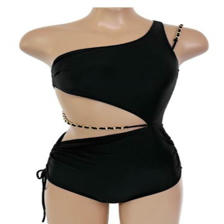
Label: Model